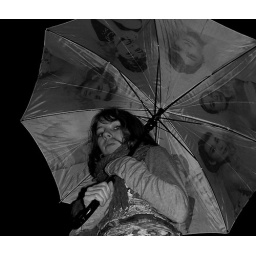
Lena in the black sky